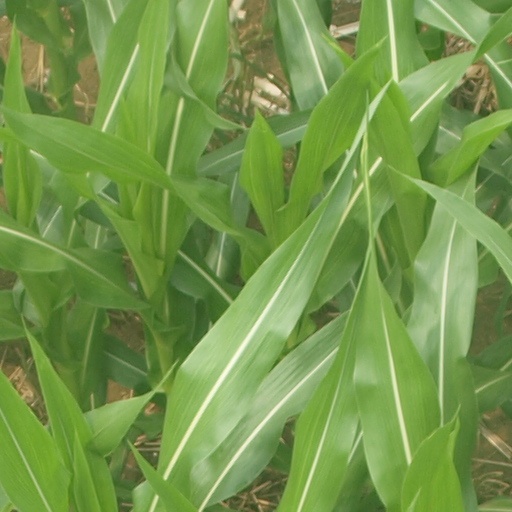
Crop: maize; corn